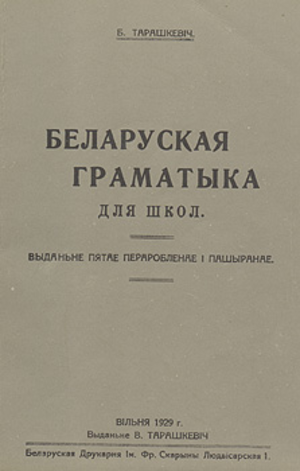
L'orthographe classique biélorusse, dite aussi orthographe de Tarachkievitch, est une norme de transcription du biélorusse moderne mise au point par Branislaw Tarachkievitch en 1918. Elle a été officiellement en usage en Biélorussie jusqu’à la réforme orthographique biélorusse de 1933 ; à la suite de cela, elle a été utilisée informellement par la diaspora biélorusse, n’ayant été réintroduite sur le territoire biélorusse que durant l’occupation allemande, entre 1941 et 1944. Elle est aujourd'hui en concurrence avec l'orthographe officielle biélorusse.